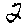
Label: 2